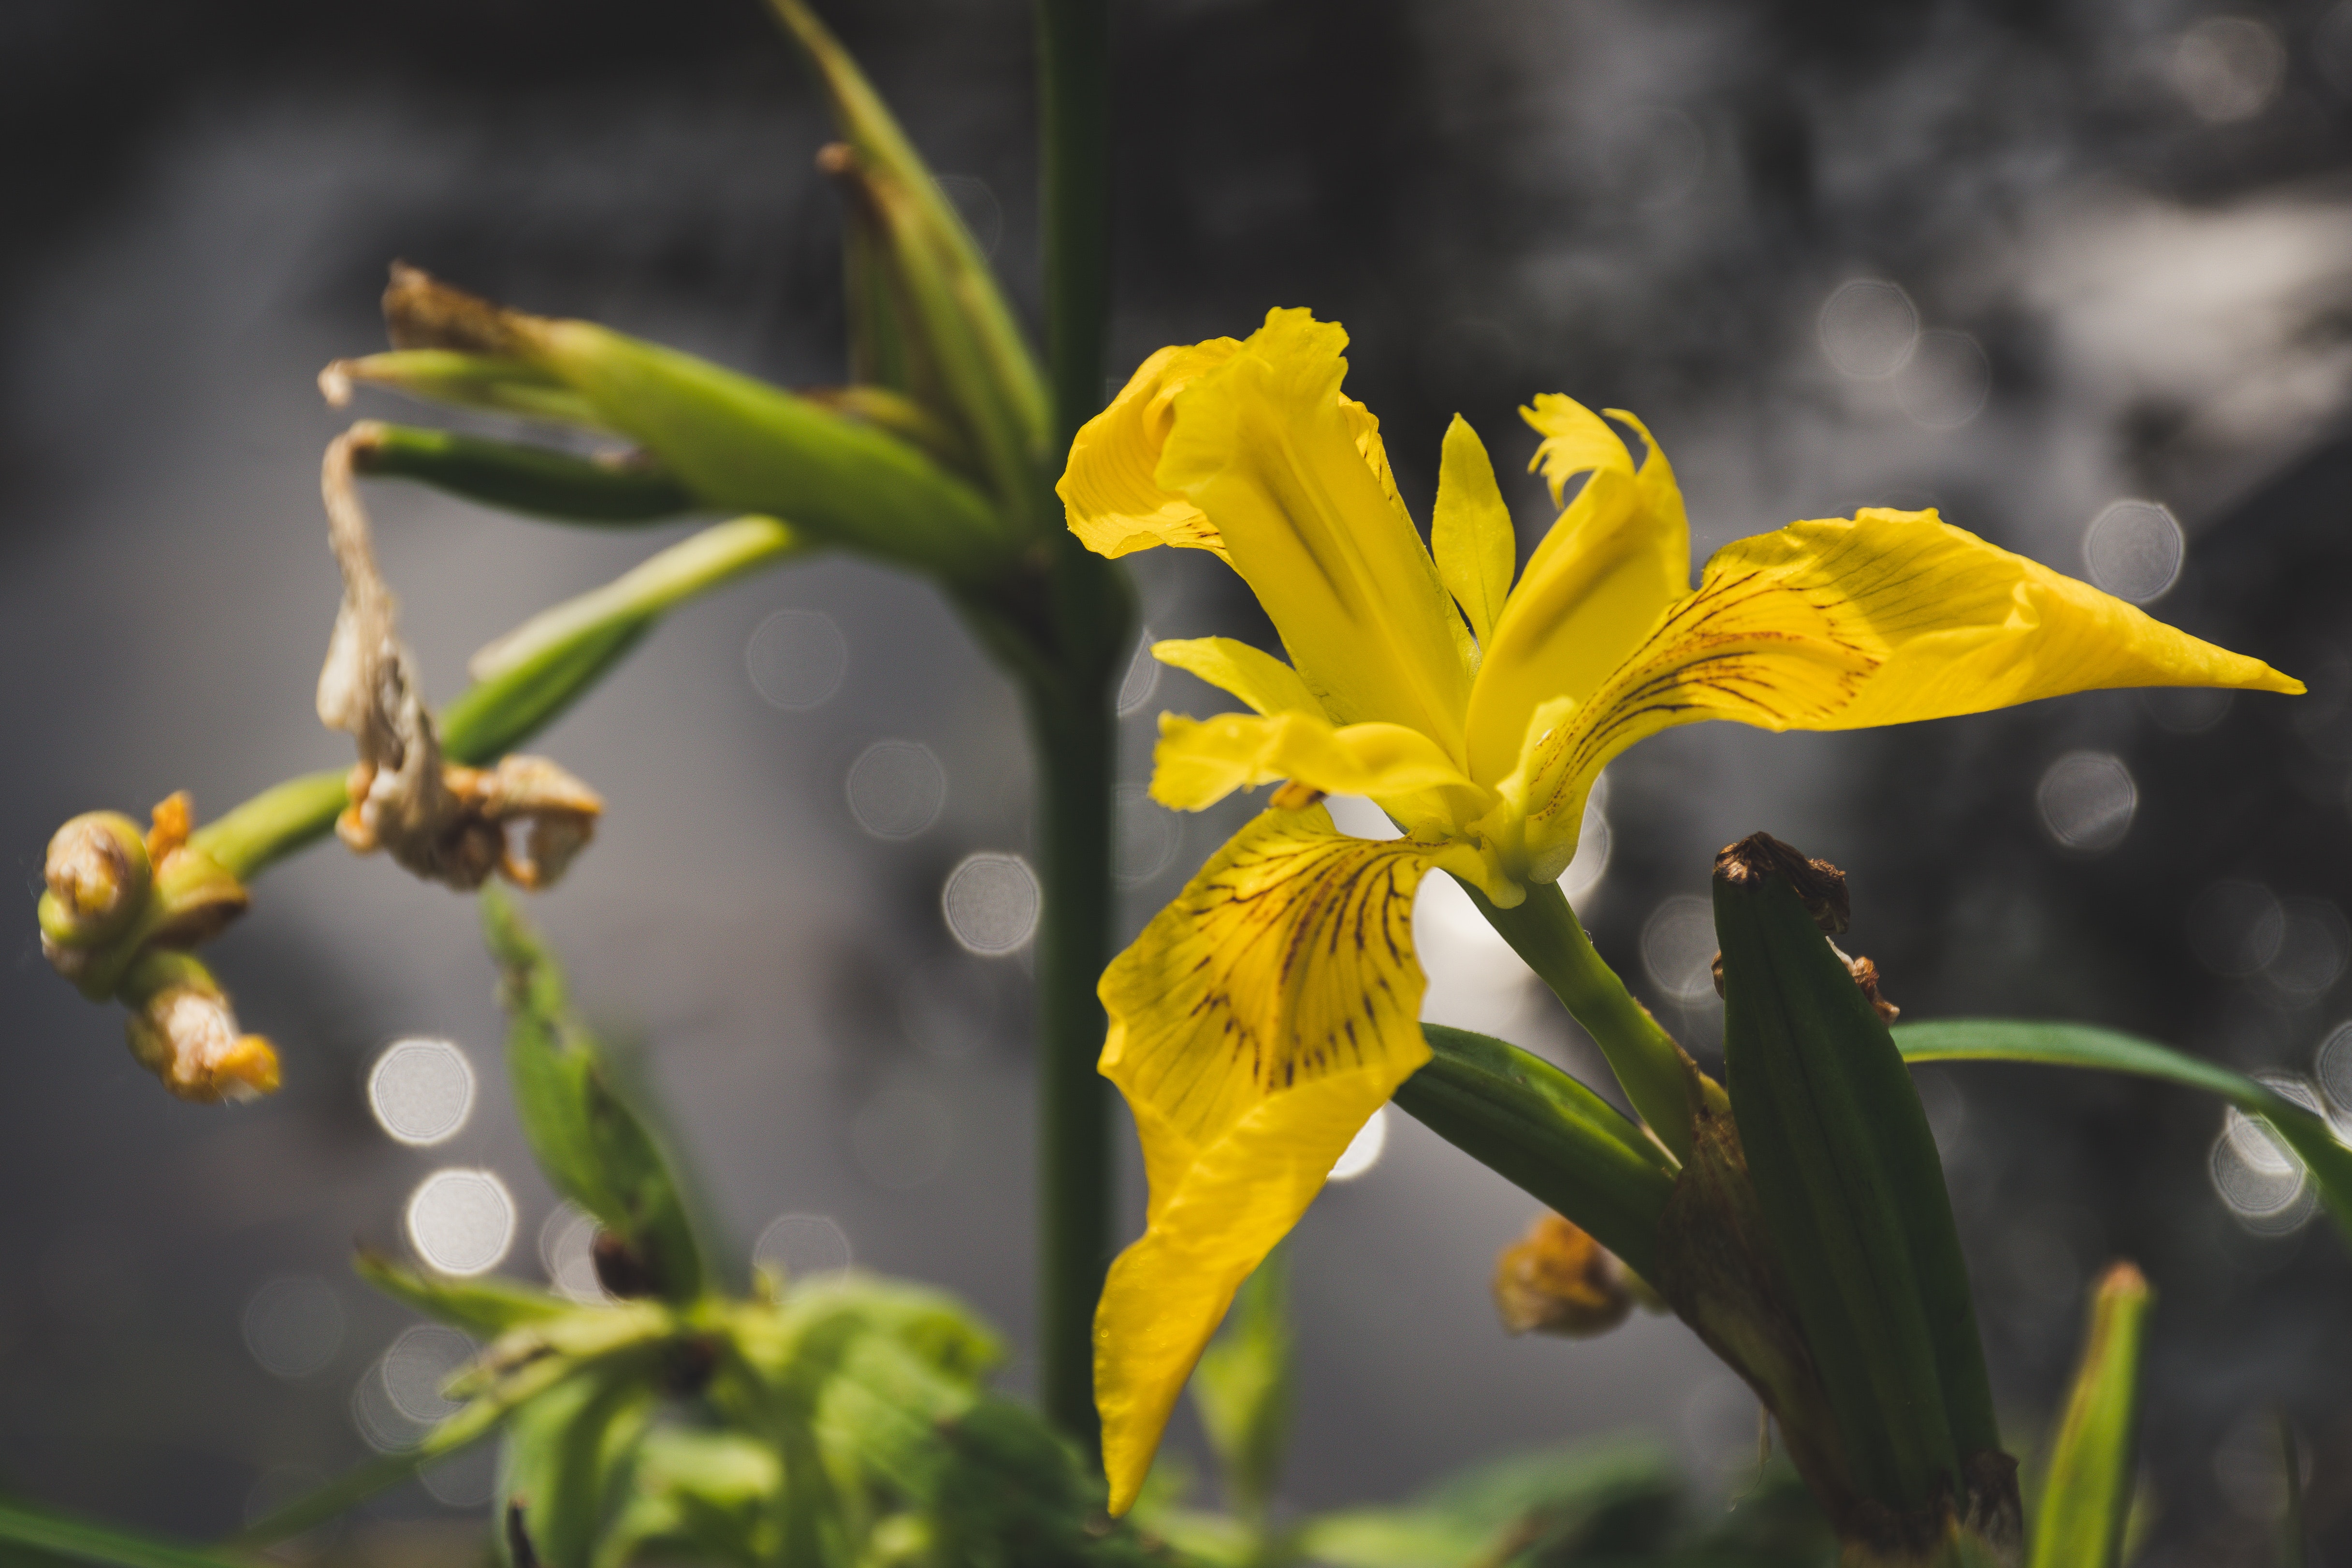
flower, flowering plant, yellow, plant, petal, plant stem, wildflower, amaryllis family